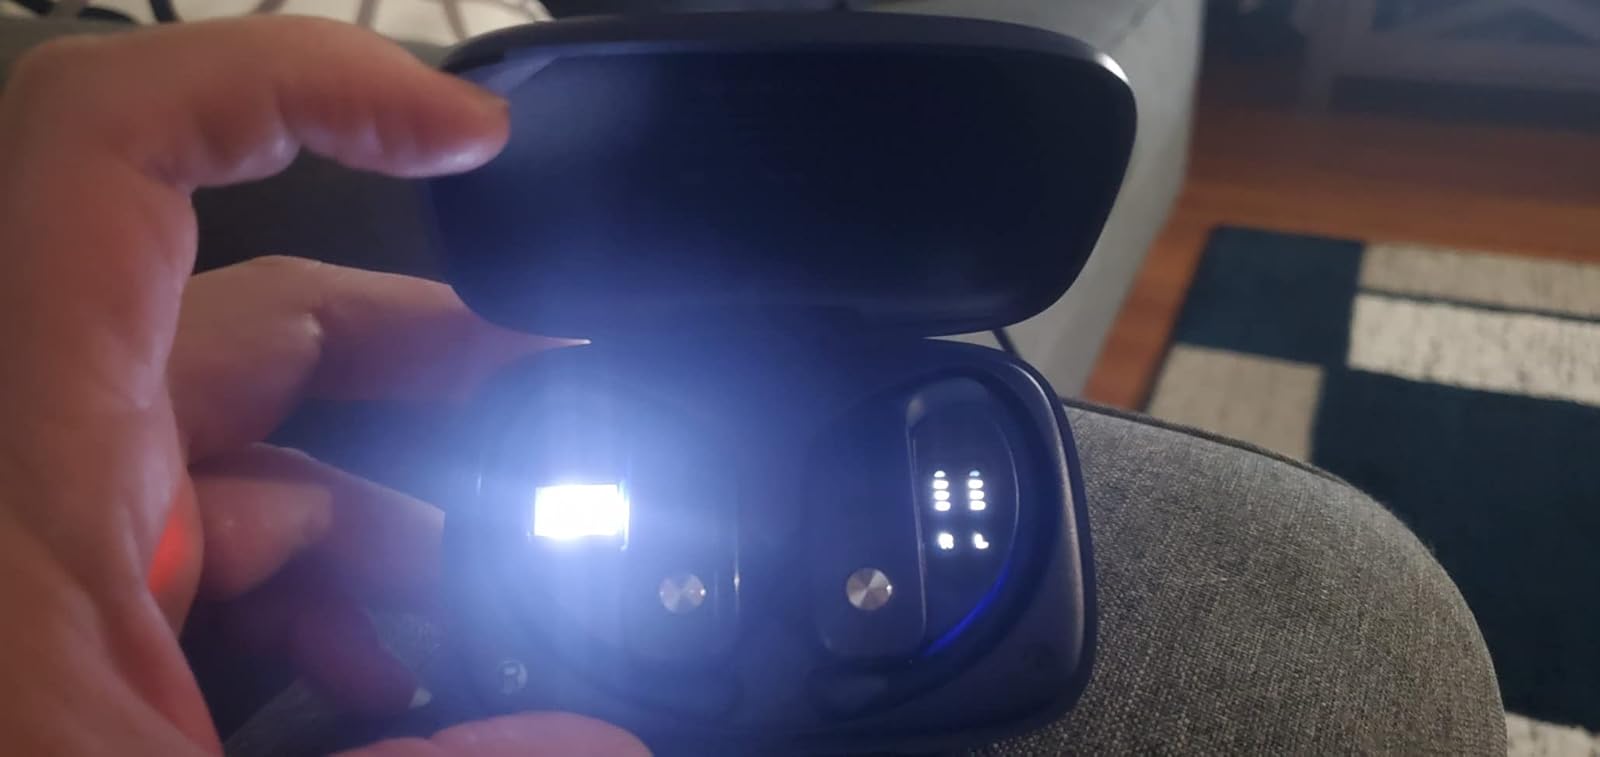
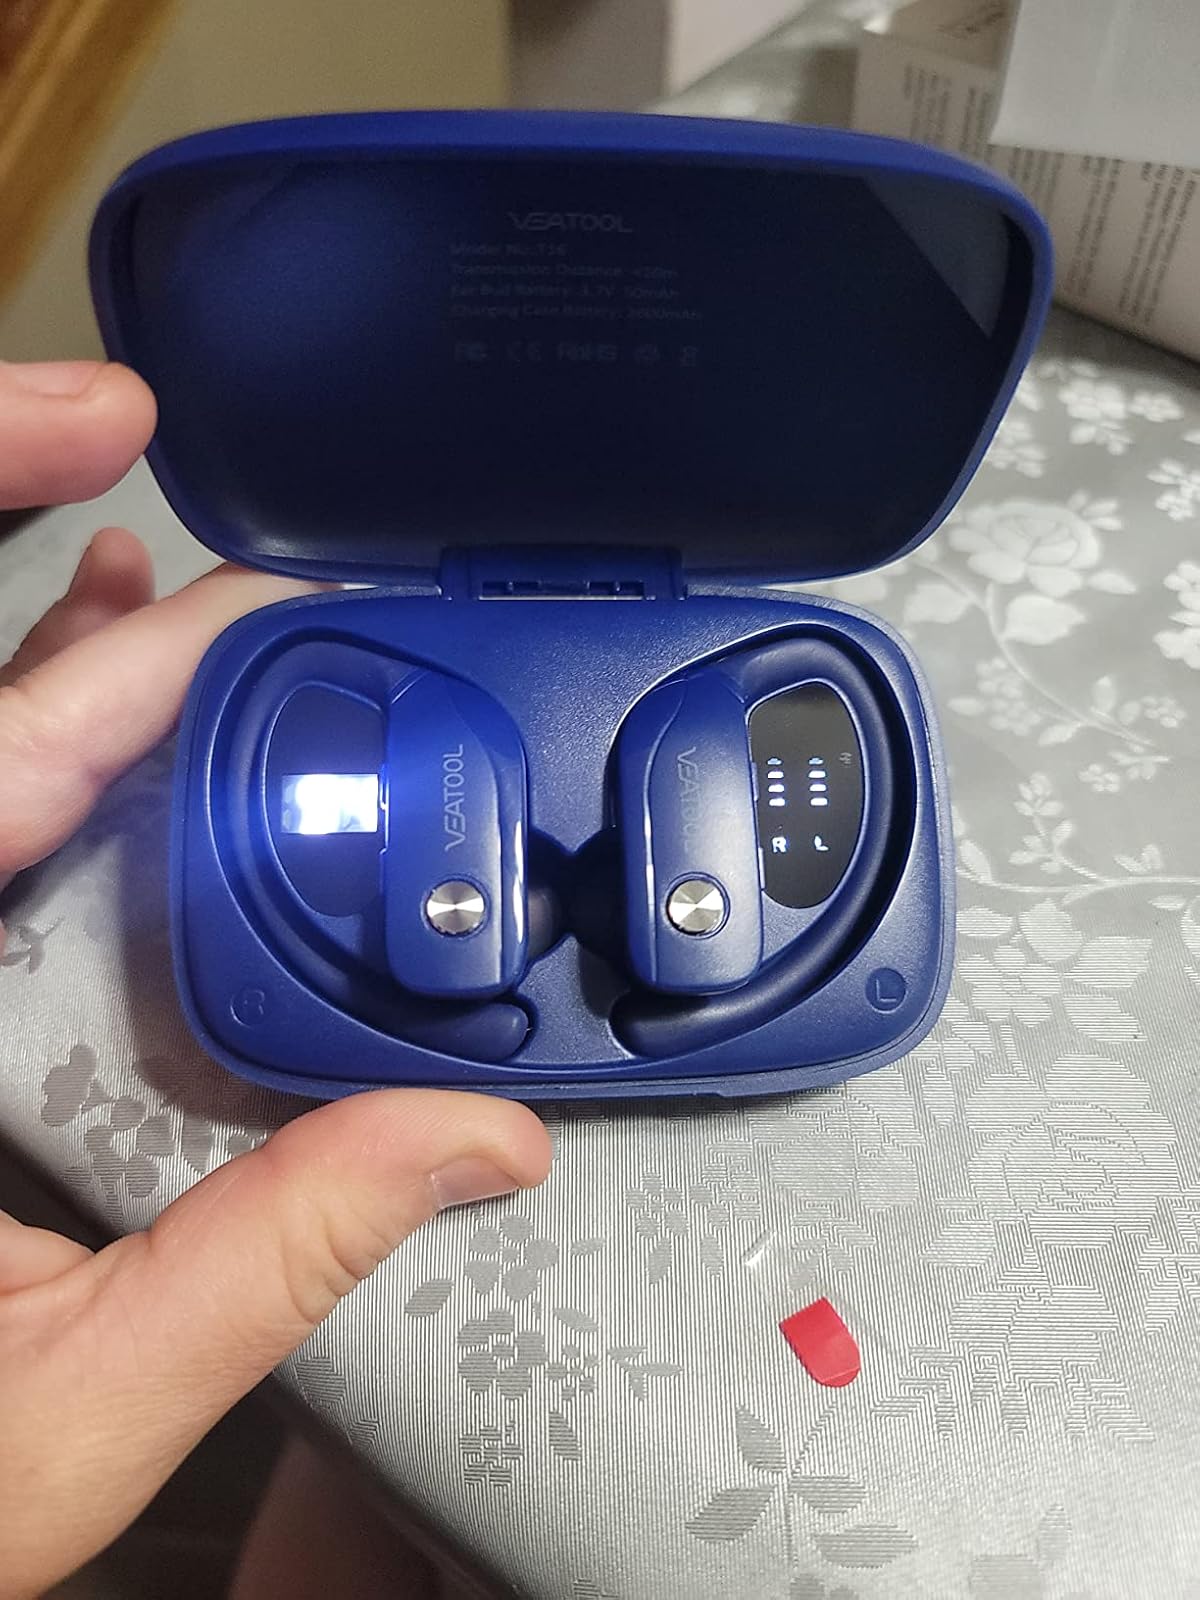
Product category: earbuds
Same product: yes